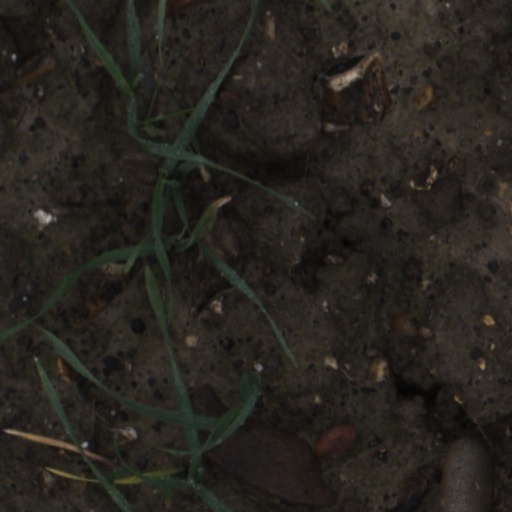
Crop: wheat